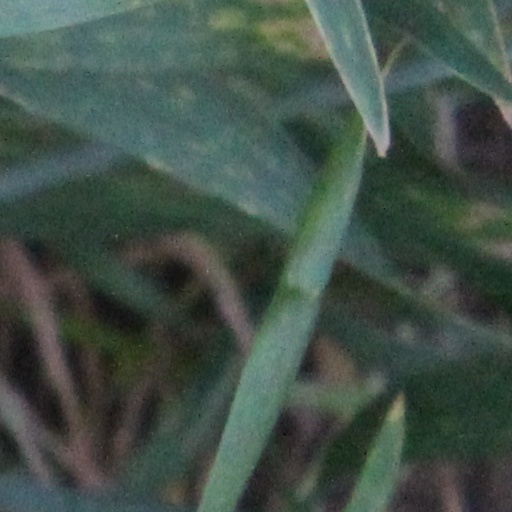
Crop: wheat